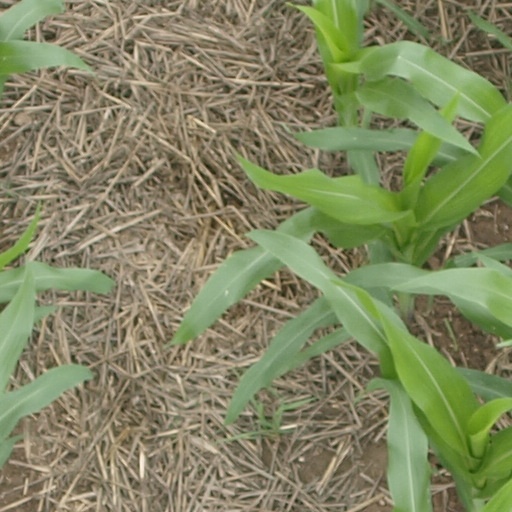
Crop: maize; corn